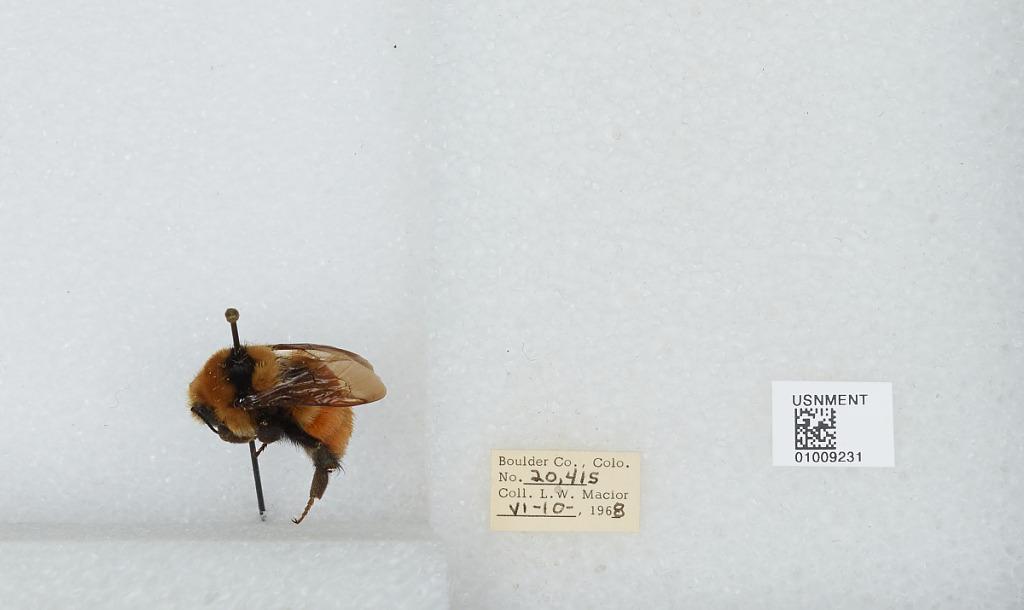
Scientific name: Bombus (Pyrobombus) huntii Greene
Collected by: L. Macior
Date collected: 1968-6-10
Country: United States
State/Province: Colorado
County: Boulder
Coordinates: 40.015, -105.27